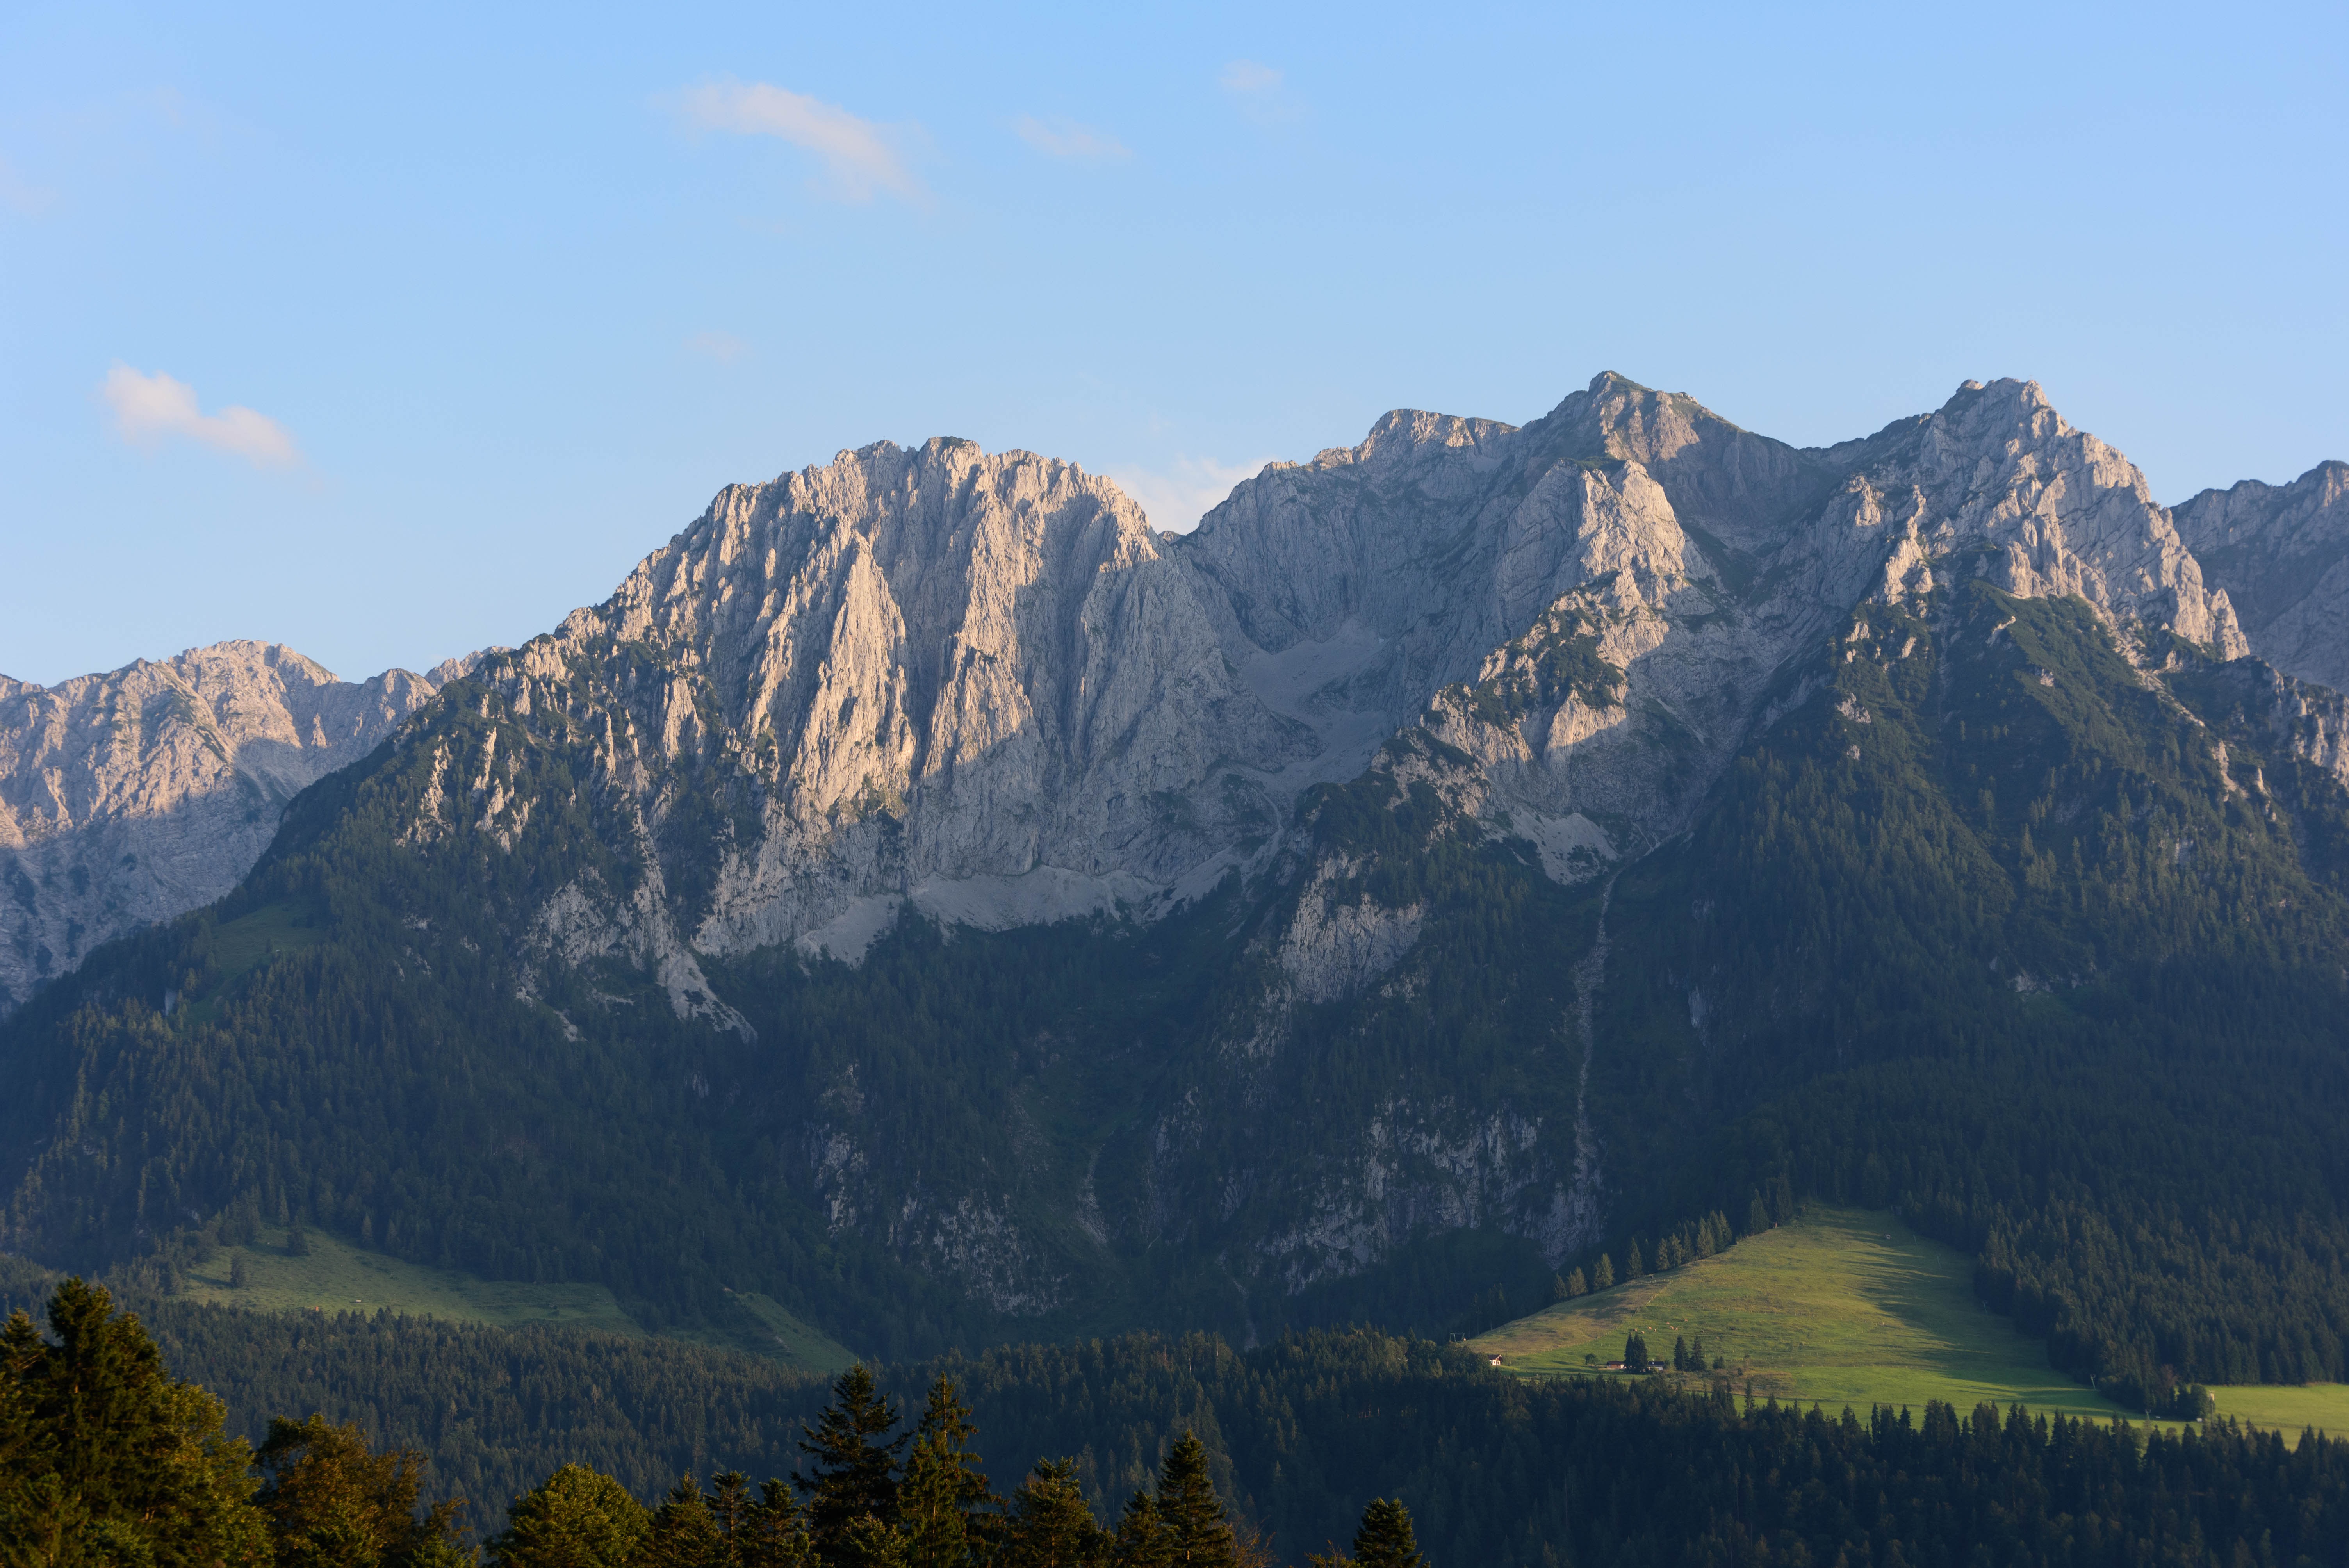
landscape, nature, rock, wilderness, mountain, valley, mountain range, alpine, national park, rock wall, ridge, summit, mountains, alps, plateau, fell, tyrol, landform, mountain pass, zahmer kaiser, geographical feature, mountainous landforms